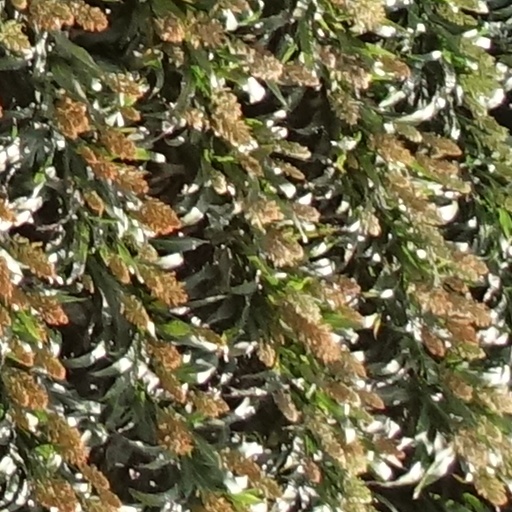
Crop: sorghum